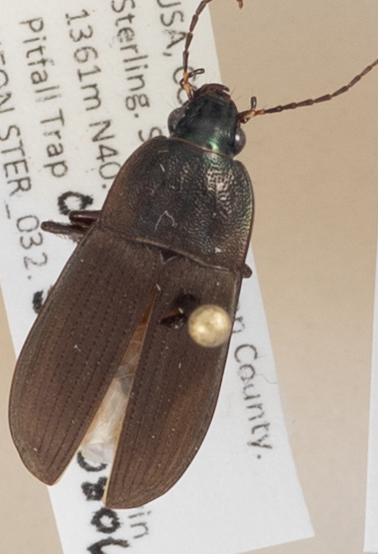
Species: Chlaenius tomentosus
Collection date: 2015-08-06
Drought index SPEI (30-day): -0.608
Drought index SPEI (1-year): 1.382
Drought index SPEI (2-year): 1.69